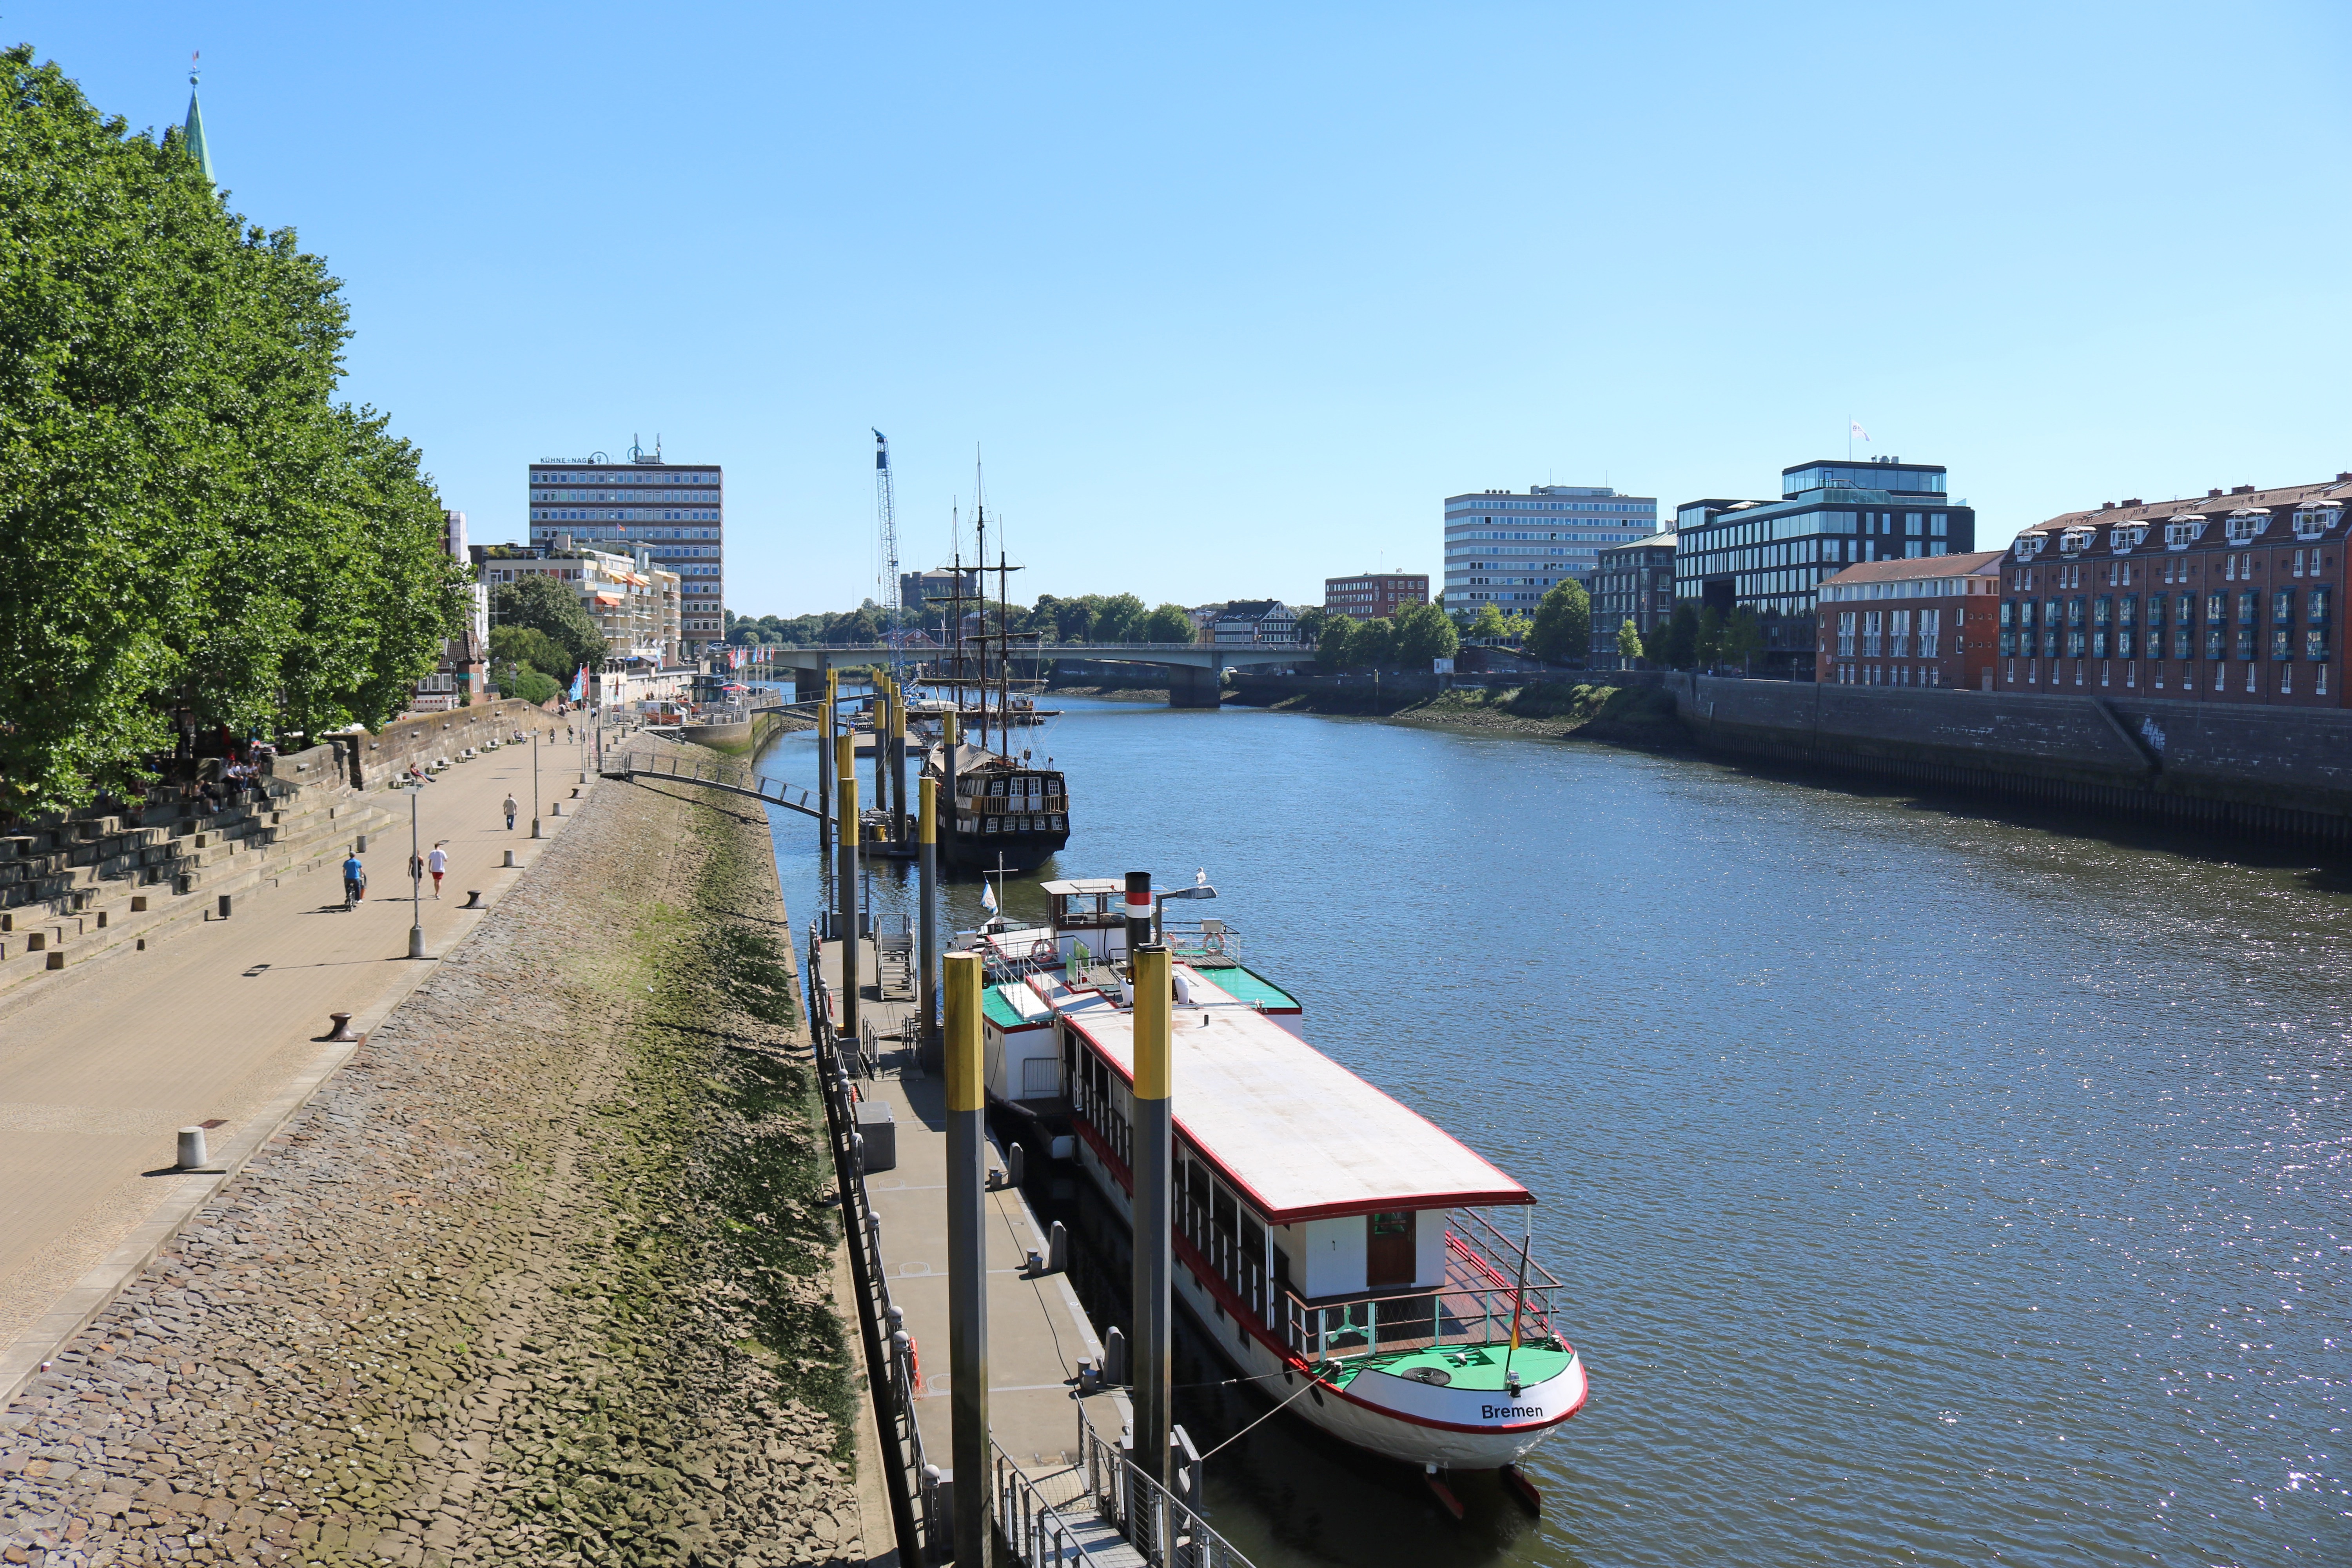
sea, coast, water, view, city, river, canal, walkway, transport, vehicle, bay, waterway, body of water, ships, kill, channel, bremen, landform, weser, restaurant ship